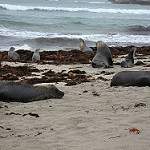
Label: sea